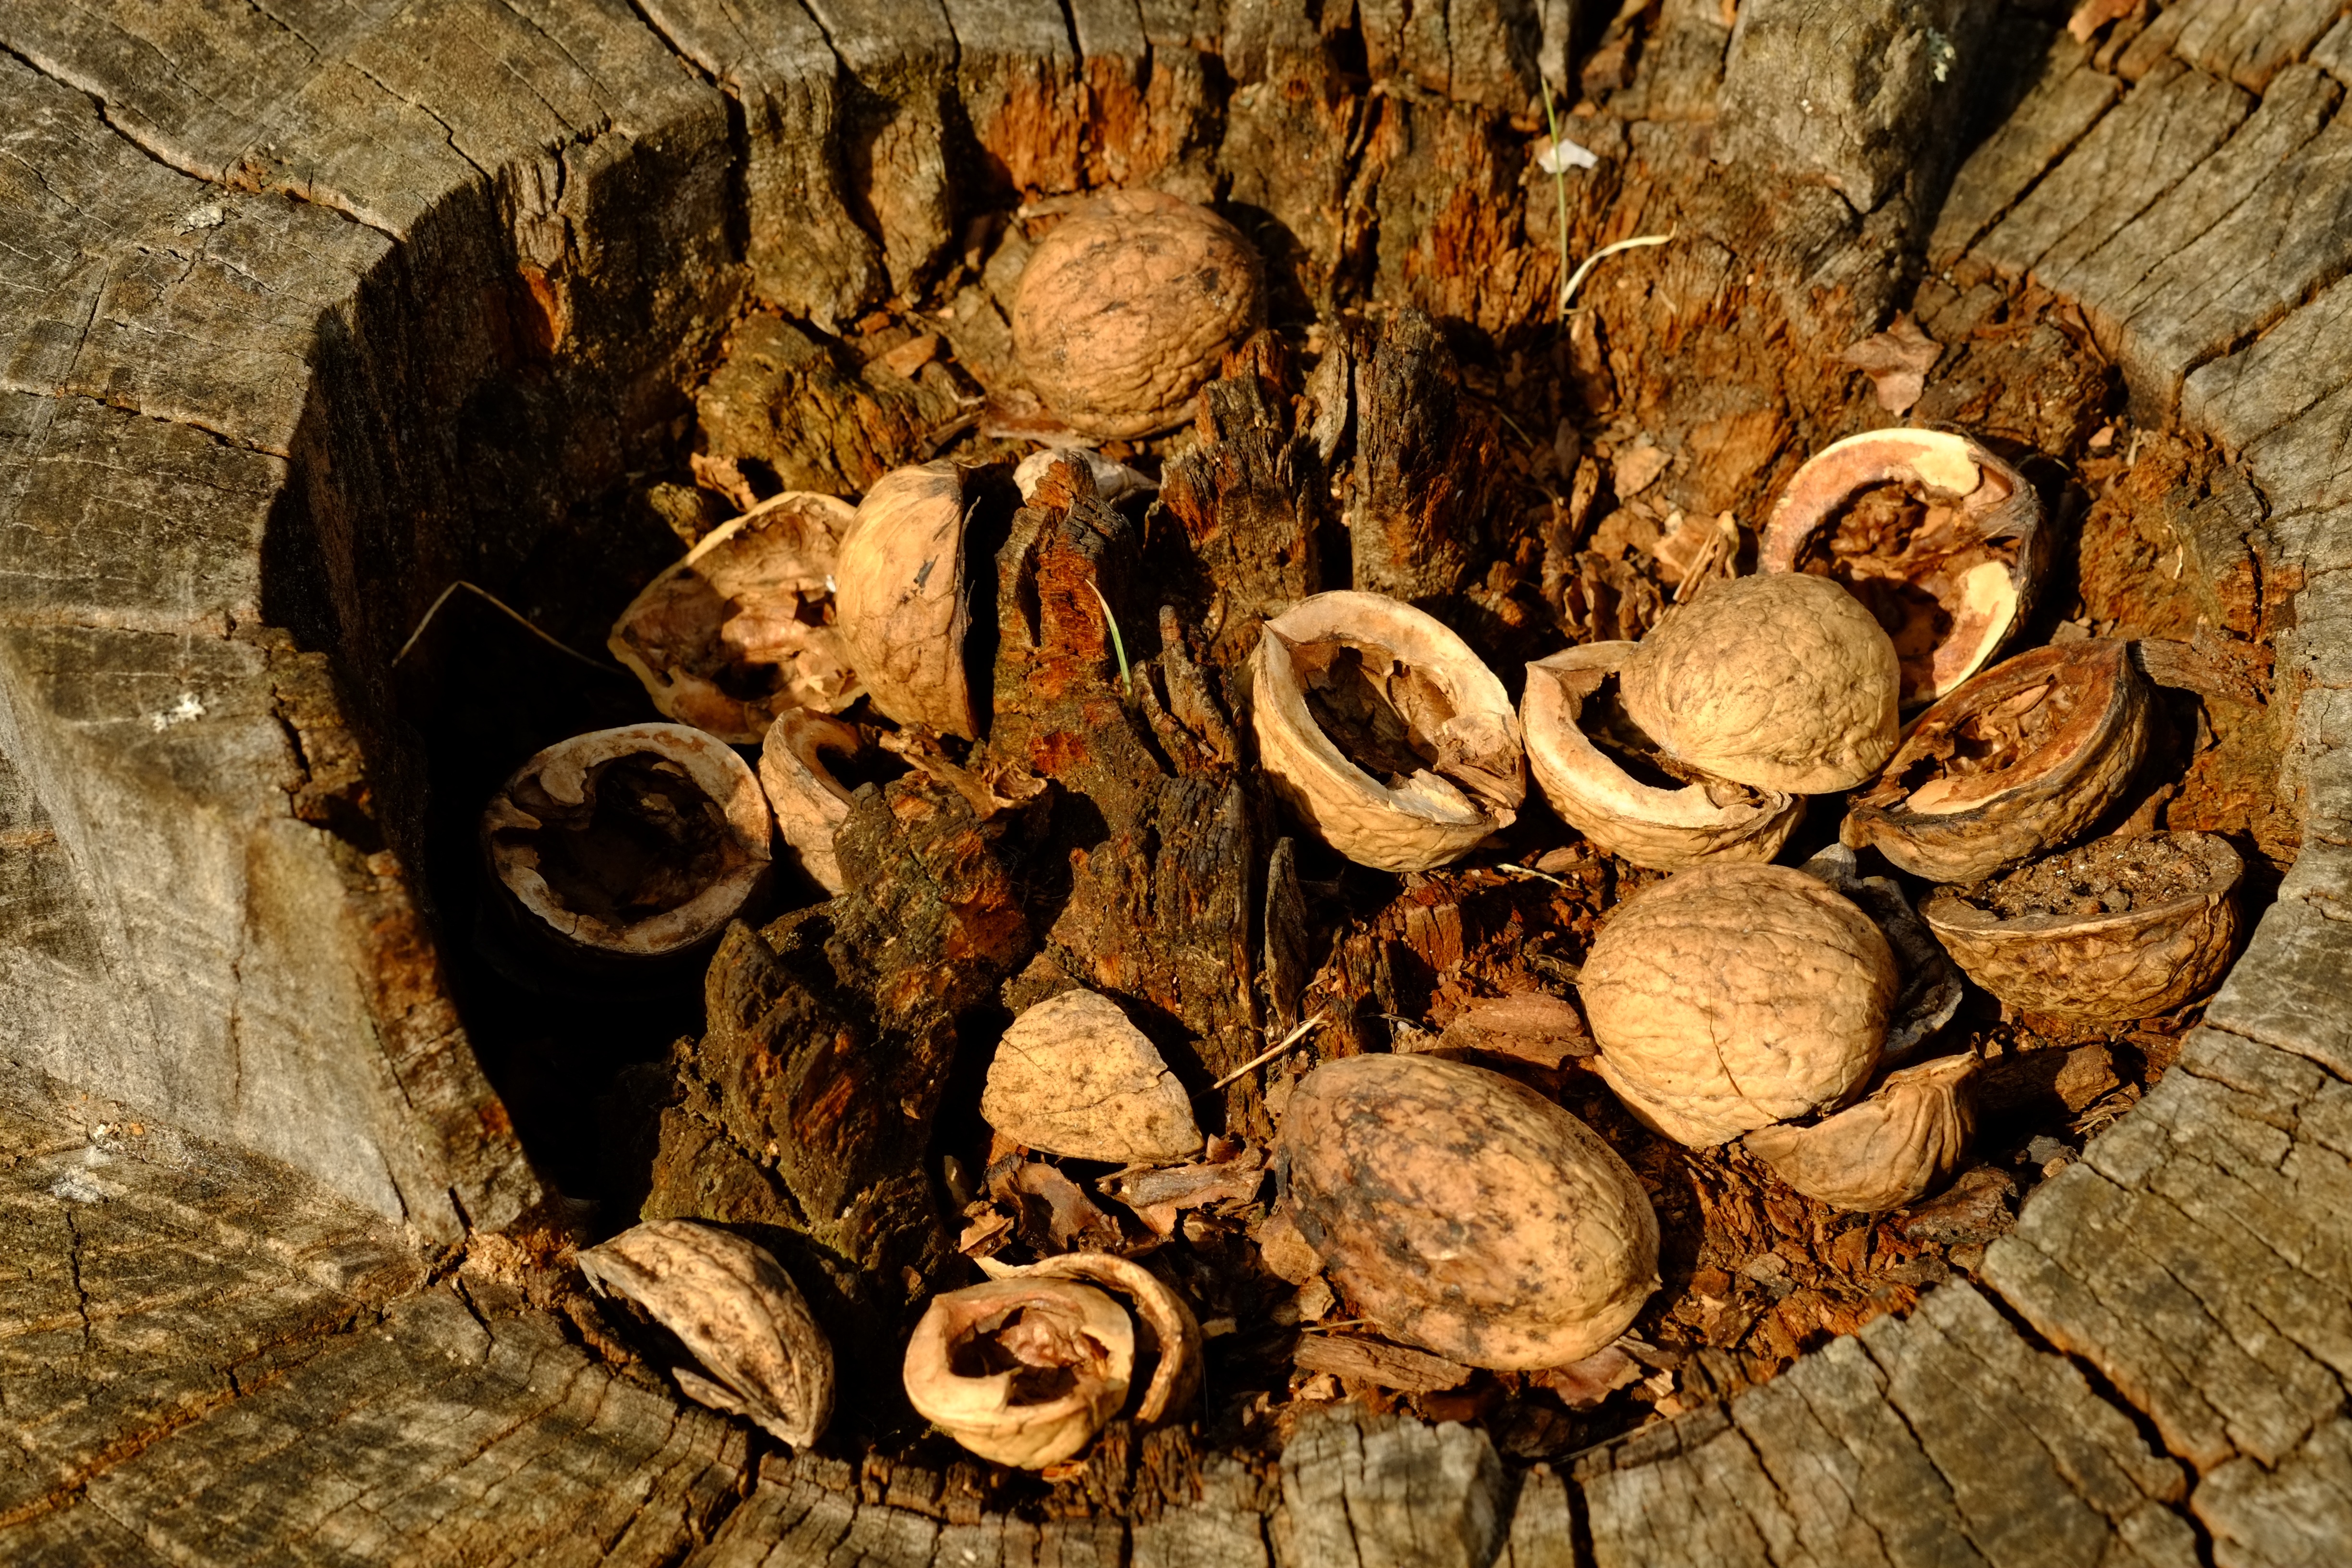
tree, nature, wood, leaf, trunk, log, food, consumption, autumn, brown, soil, empty, squirrel, nut, shell, walnut, shells, nuts, carving, walnuts, tree nut, eat food, walnut tree, ancient history, nusschalen, kuhle